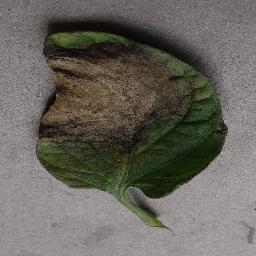
Label: Tomato___Late_blight